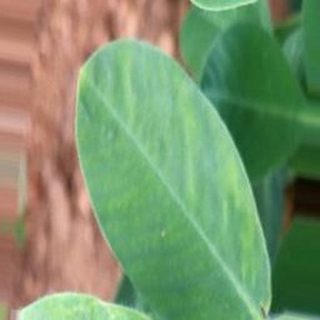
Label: healthy_groundnut